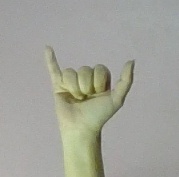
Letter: ya